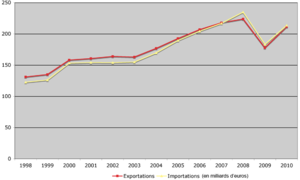
Graphique de l'import/export en Belgique de 1998 à 2010
Dans un pays comme la Belgique, le système économique est capitaliste mais avec intervention étatique.